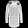
Label: Coat